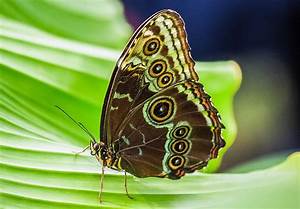
Label: butterfly